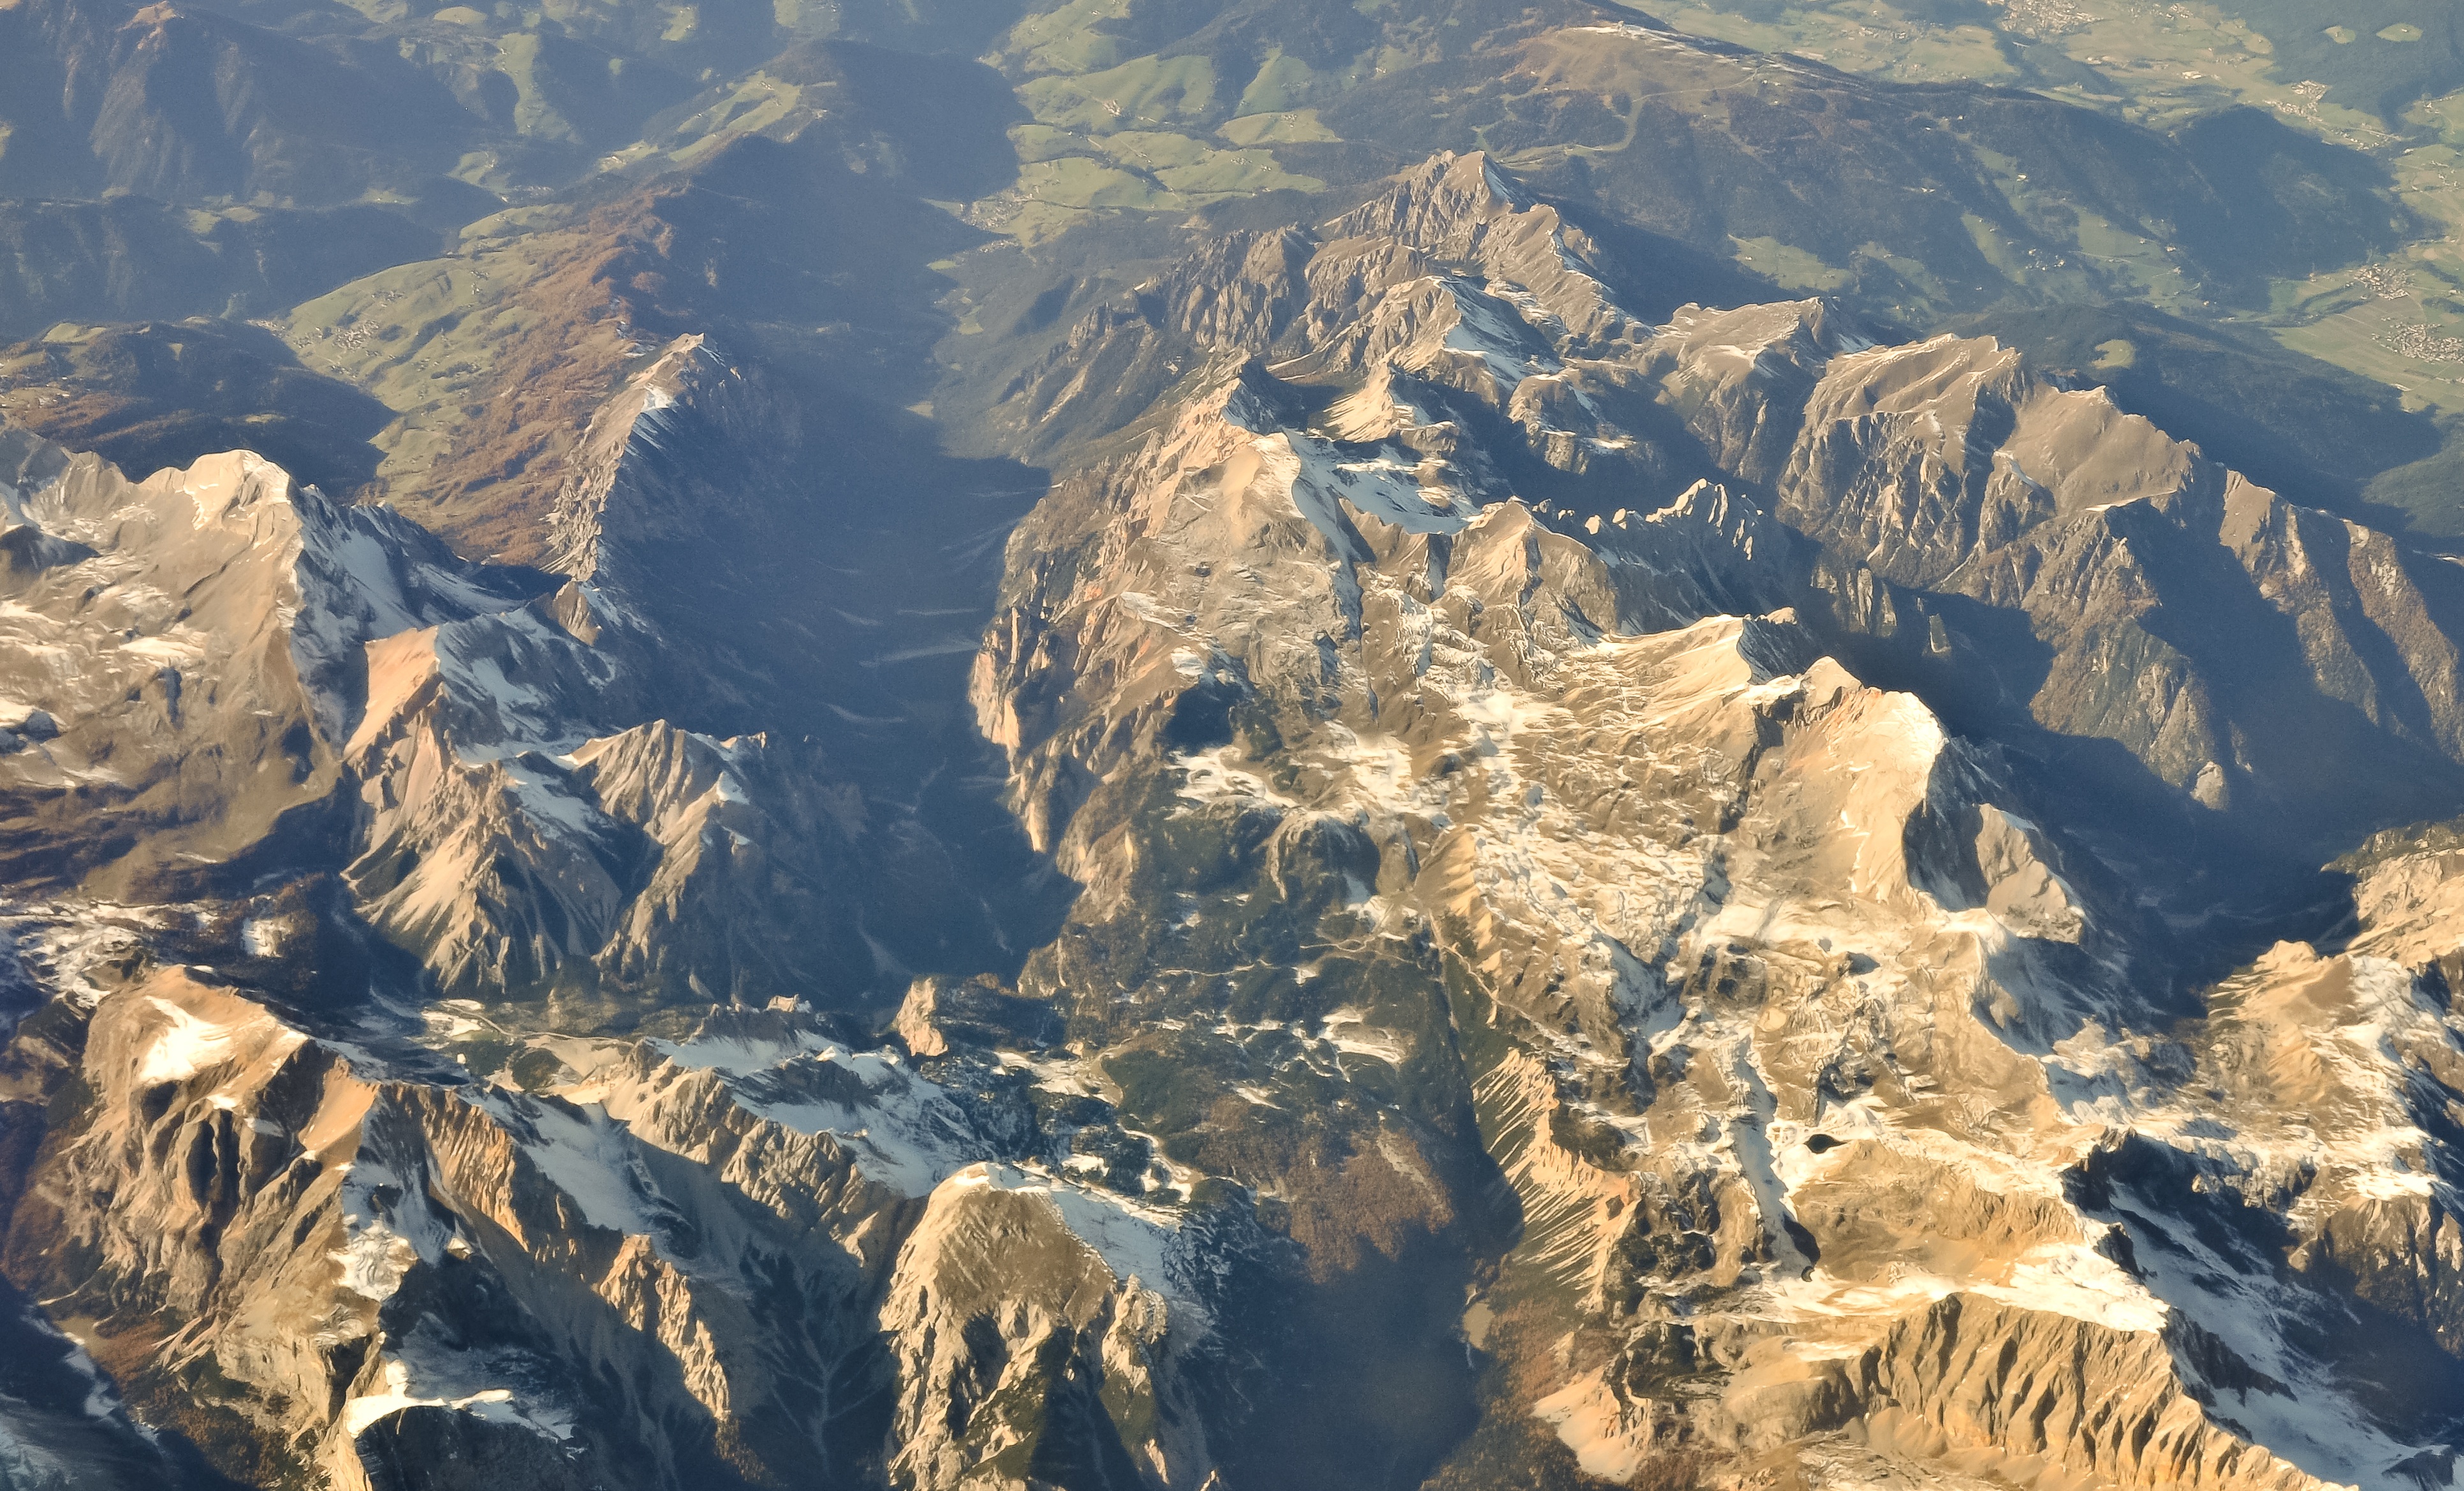
landscape, rock, wilderness, mountain, snow, adventure, view, valley, mountain range, panorama, extreme sport, terrain, ridge, summit, rocks, geology, mountains, alps, plateau, view from above, tops, landform, aerial photography, the alps, geographical feature, mountainous landforms, geological phenomenon